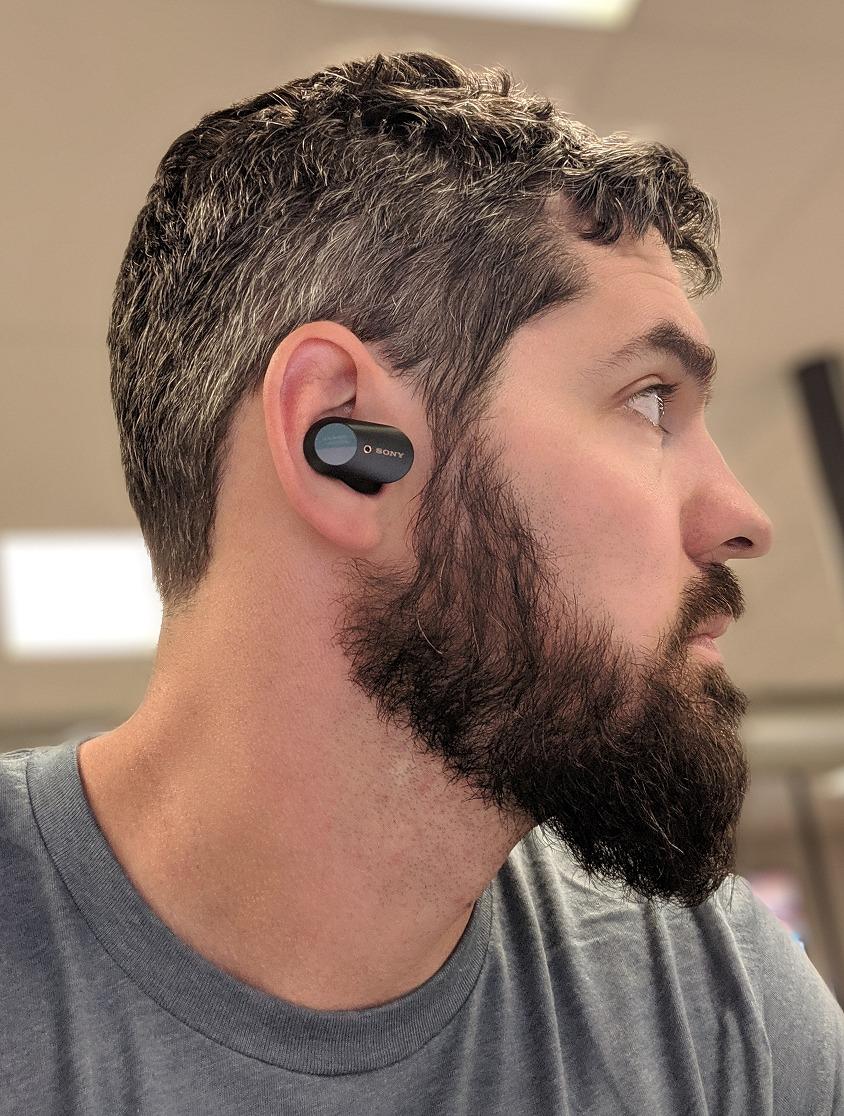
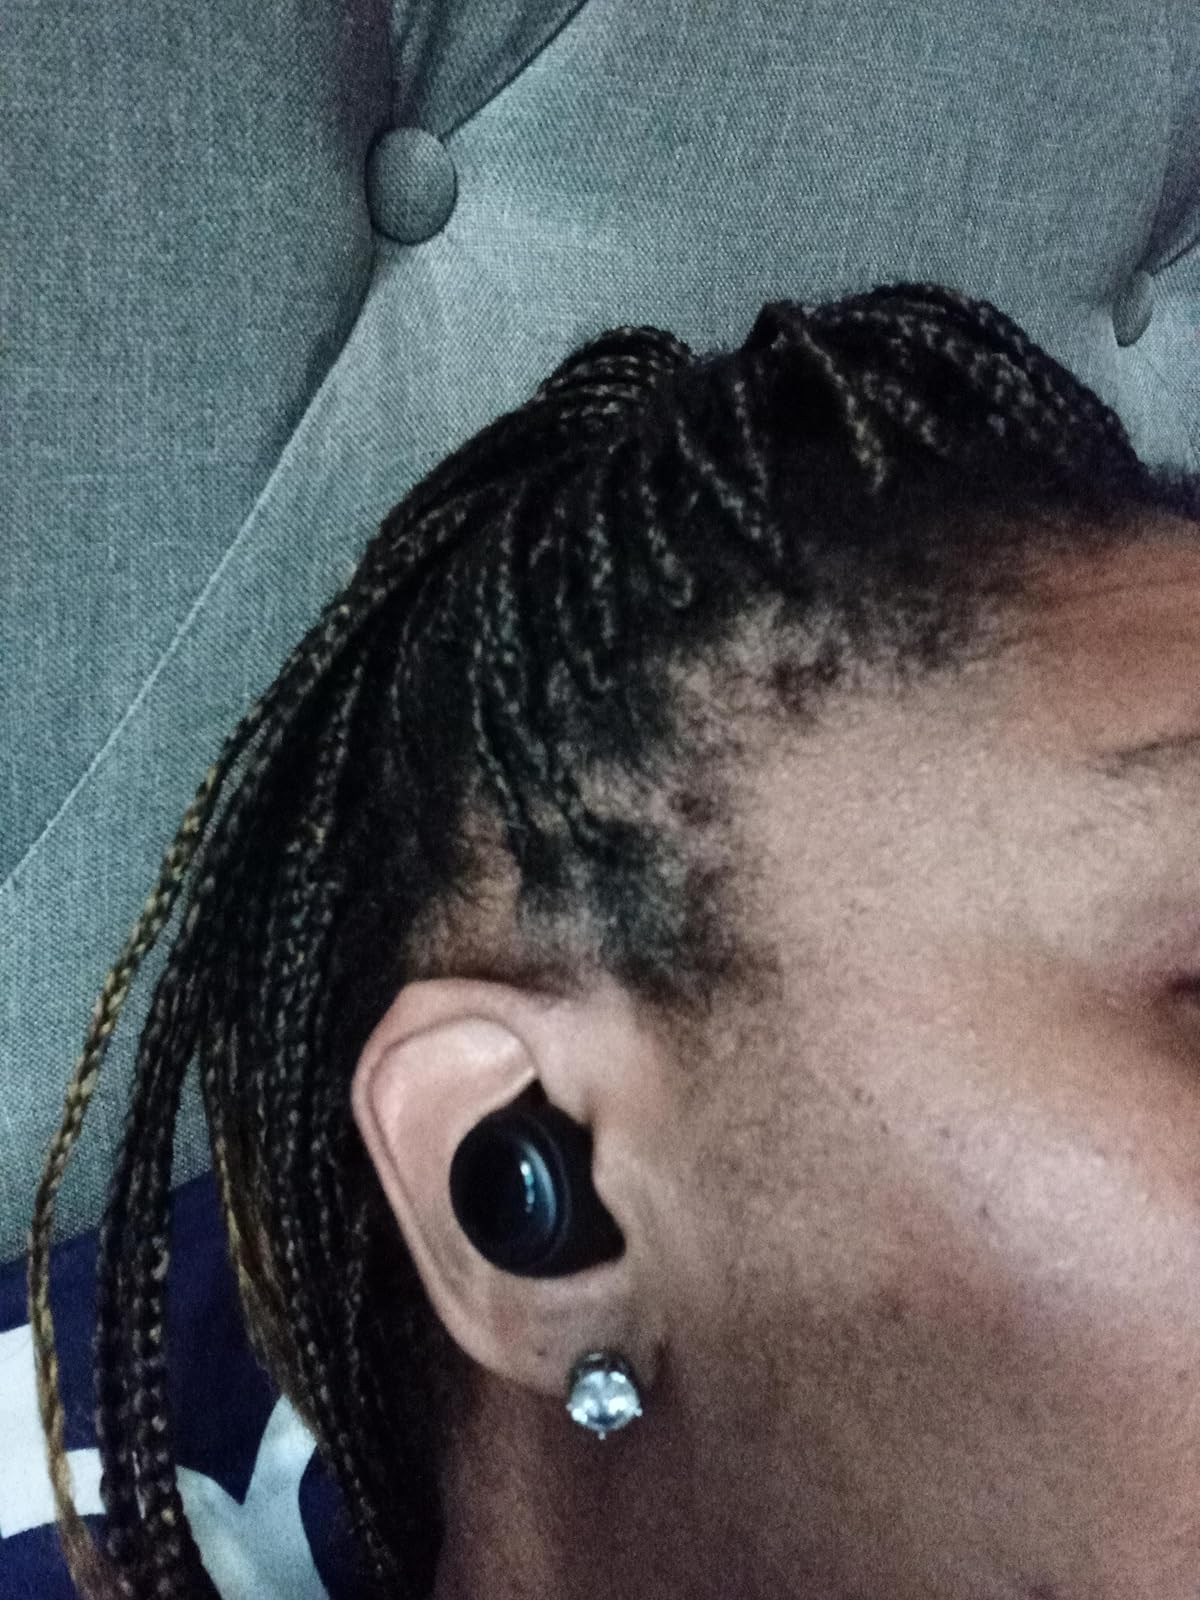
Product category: earbuds
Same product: no